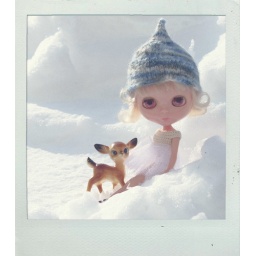
Charming pixie gnome hat by Verity. Darling fru fru dress by Lisa/Loou.Thank you both so much for these heartwarming treasures.